Otello (Rossini)

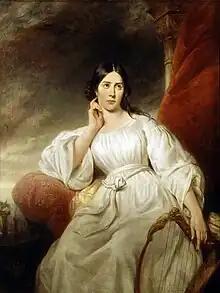
"Maria Malibran as Desdemona" by Henri Decaisne, 1830

The first performance took place at the Teatro del Fondo in Naples on 4 December 1816. It was first performed in Paris on 5 June 1821 at the Théâtre Italien (with Manuel García as Otello and Giuditta Pasta as Desdemona), in London on 16 May 1822 at the King's Theatre, and in New York on 7 February 1826 at the Park Theatre.